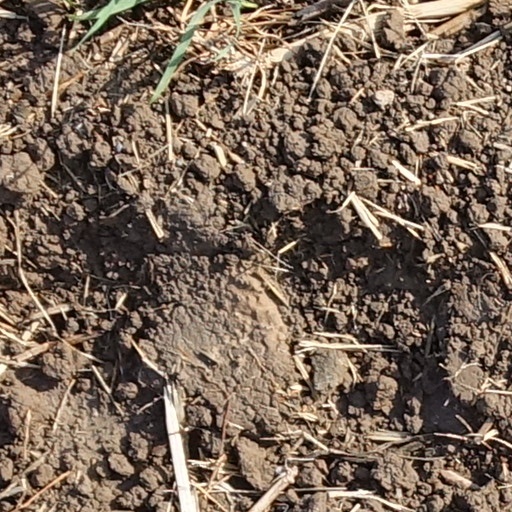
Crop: wheat